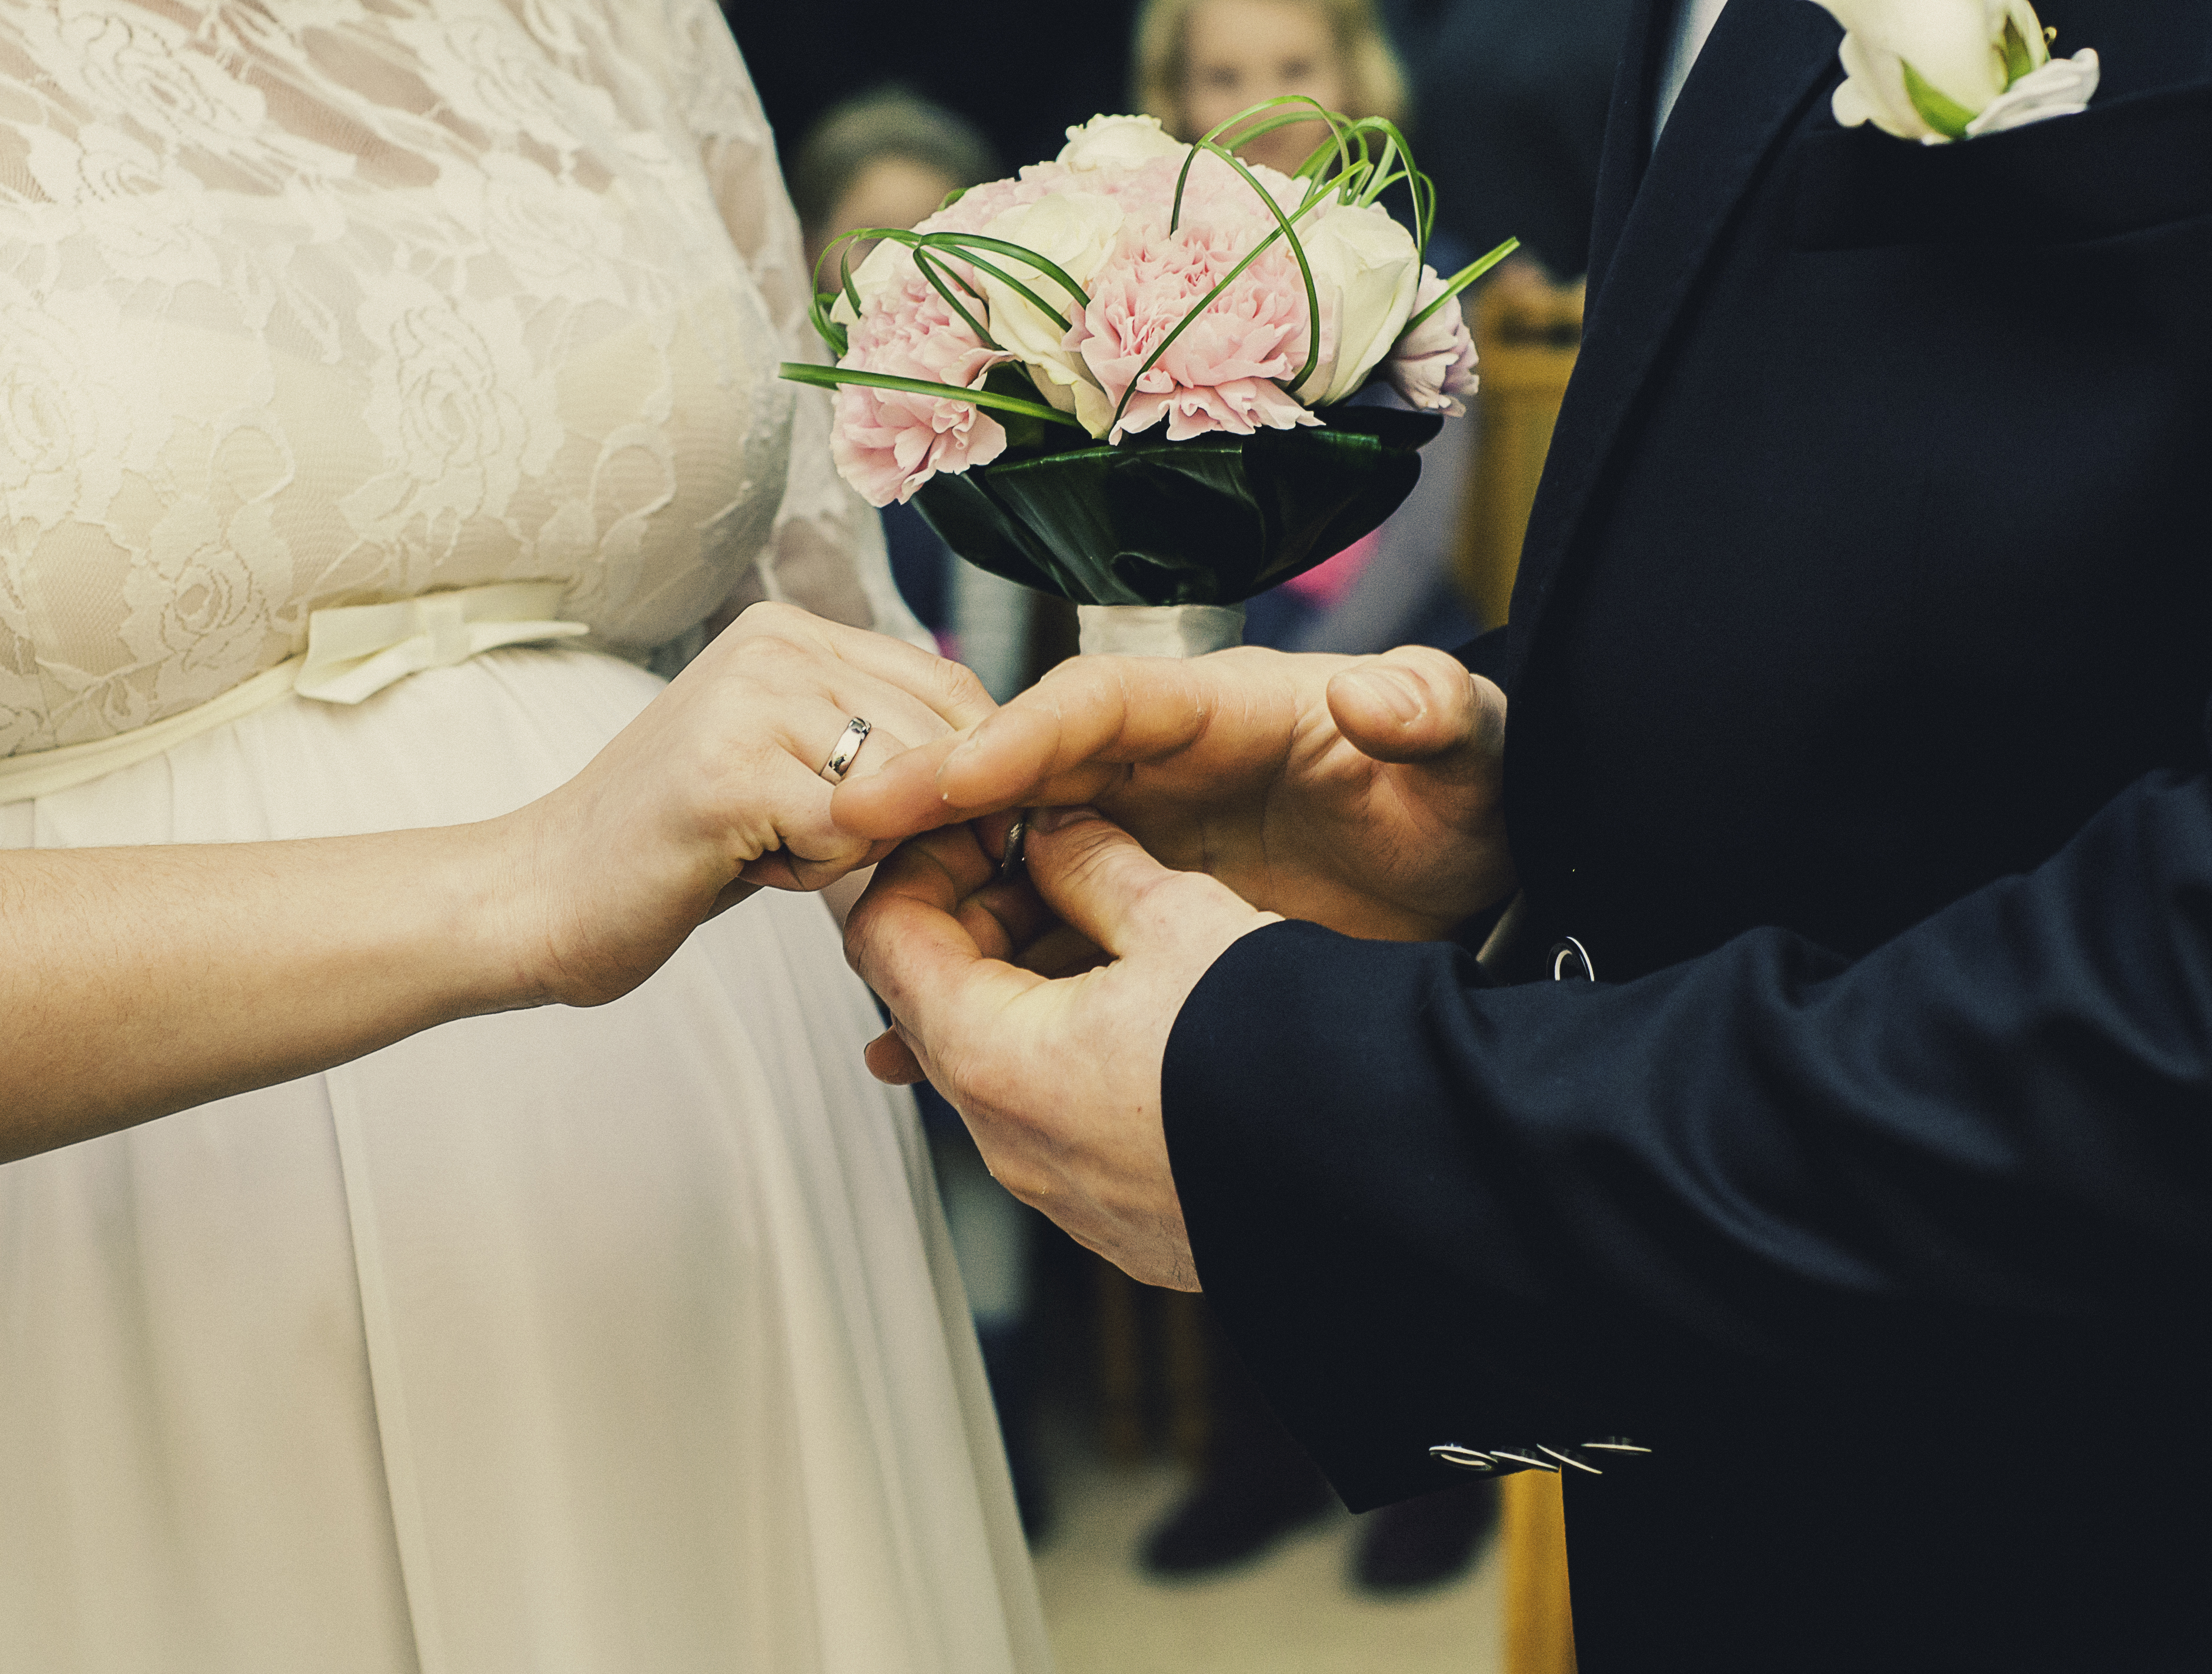
man, suit, woman, ring, flower, male, bouquet, wedding, bride, groom, marriage, flowers, ceremony, hands, floristry